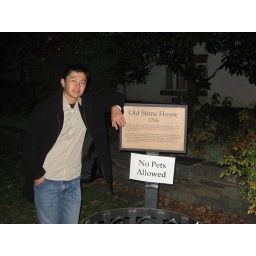
This house was built in 1766 and is still standing in Georgetown.